Eiectus

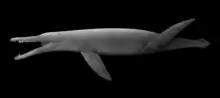
Life restoration based on the Harvard specimen

In 2021, a revision of "K. boyacensis" also transferred most of the remains of "K. queenslandicus", including the Harvard remains, to a new genus and species, "Eiectus longmani". The revision limits the genus "Kronosaurus" to the holotype mandible, and treats it as a "nomen dubium". Fischer et al. (2023) criticized the reassignments even under these circumstances, predicting that they stand contrary to ICZN Articles 75.5 and 75.6 (which codifies preference for neotype designation for previously iconic taxa with non-diagnostic holotypes) and that the aforementioned multiple-species possibility cannot justify a tentative reassignment of all specimens to "Eiectus". The authors instead opted to refer to all relevant fossils as "Kronosaurus-Eiectus". A 2023 review of Australian fossil tetrapods restricted the name "Eiectus" to specimens MCZ 1285 and MCZ 1284.